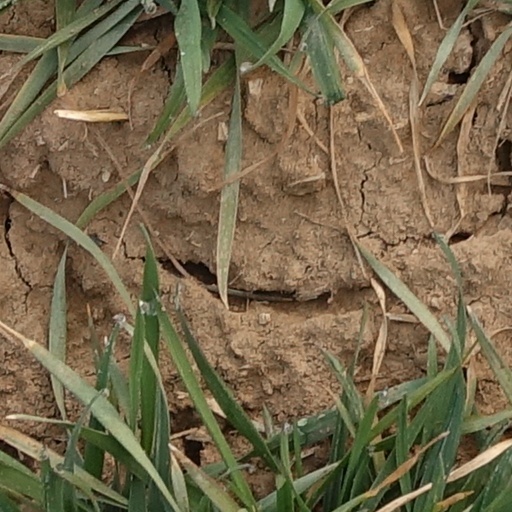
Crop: wheat